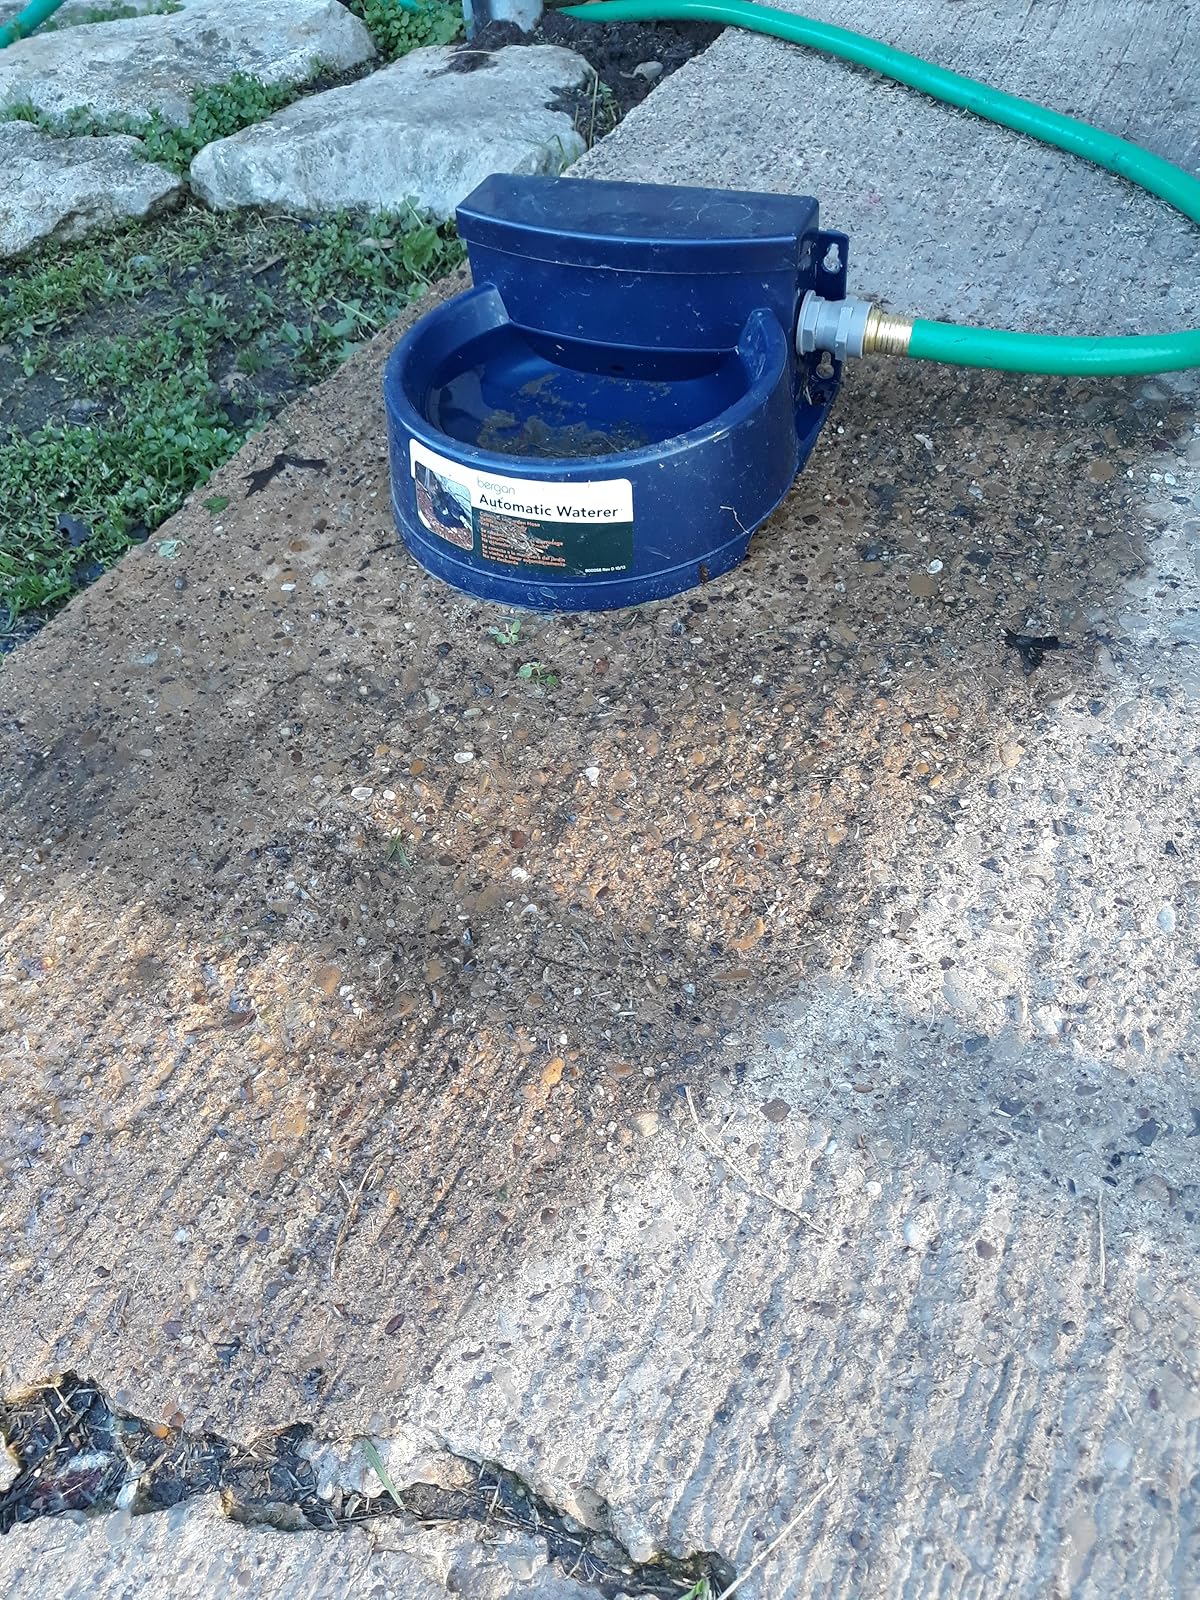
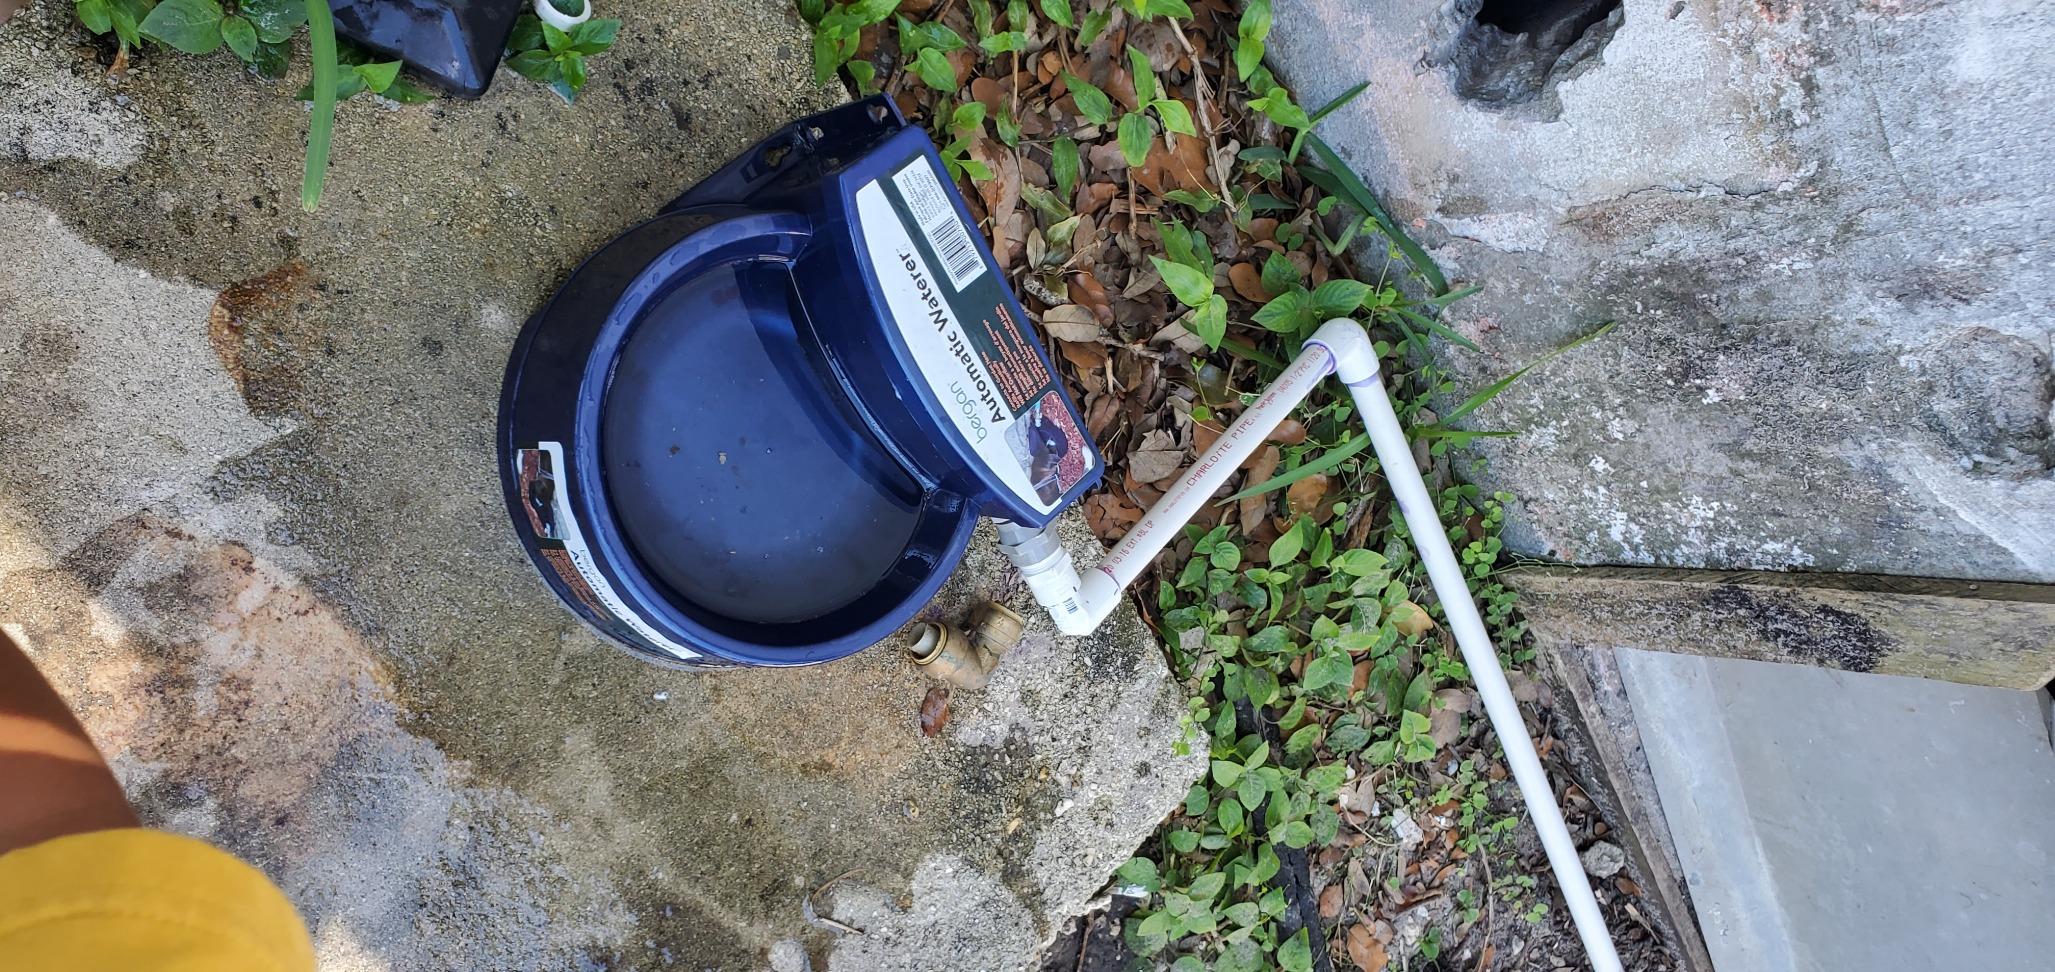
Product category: items_bowl
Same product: yes